Rollande Deslandes

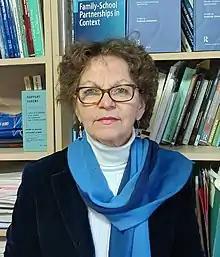
Prof. Rollande Deslandes

Rollande Deslandes is a Canadian university professor of Education Sciences at the University of Quebec in Trois-Rivières. Deslandes is known for her expertise on parenting, parental involvement and relations between schools, families and communities.